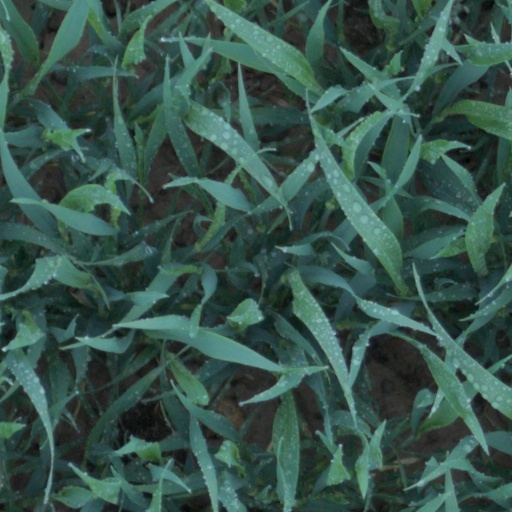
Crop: wheat